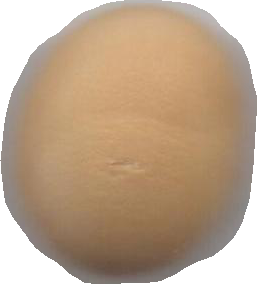
Variety: Grobogan